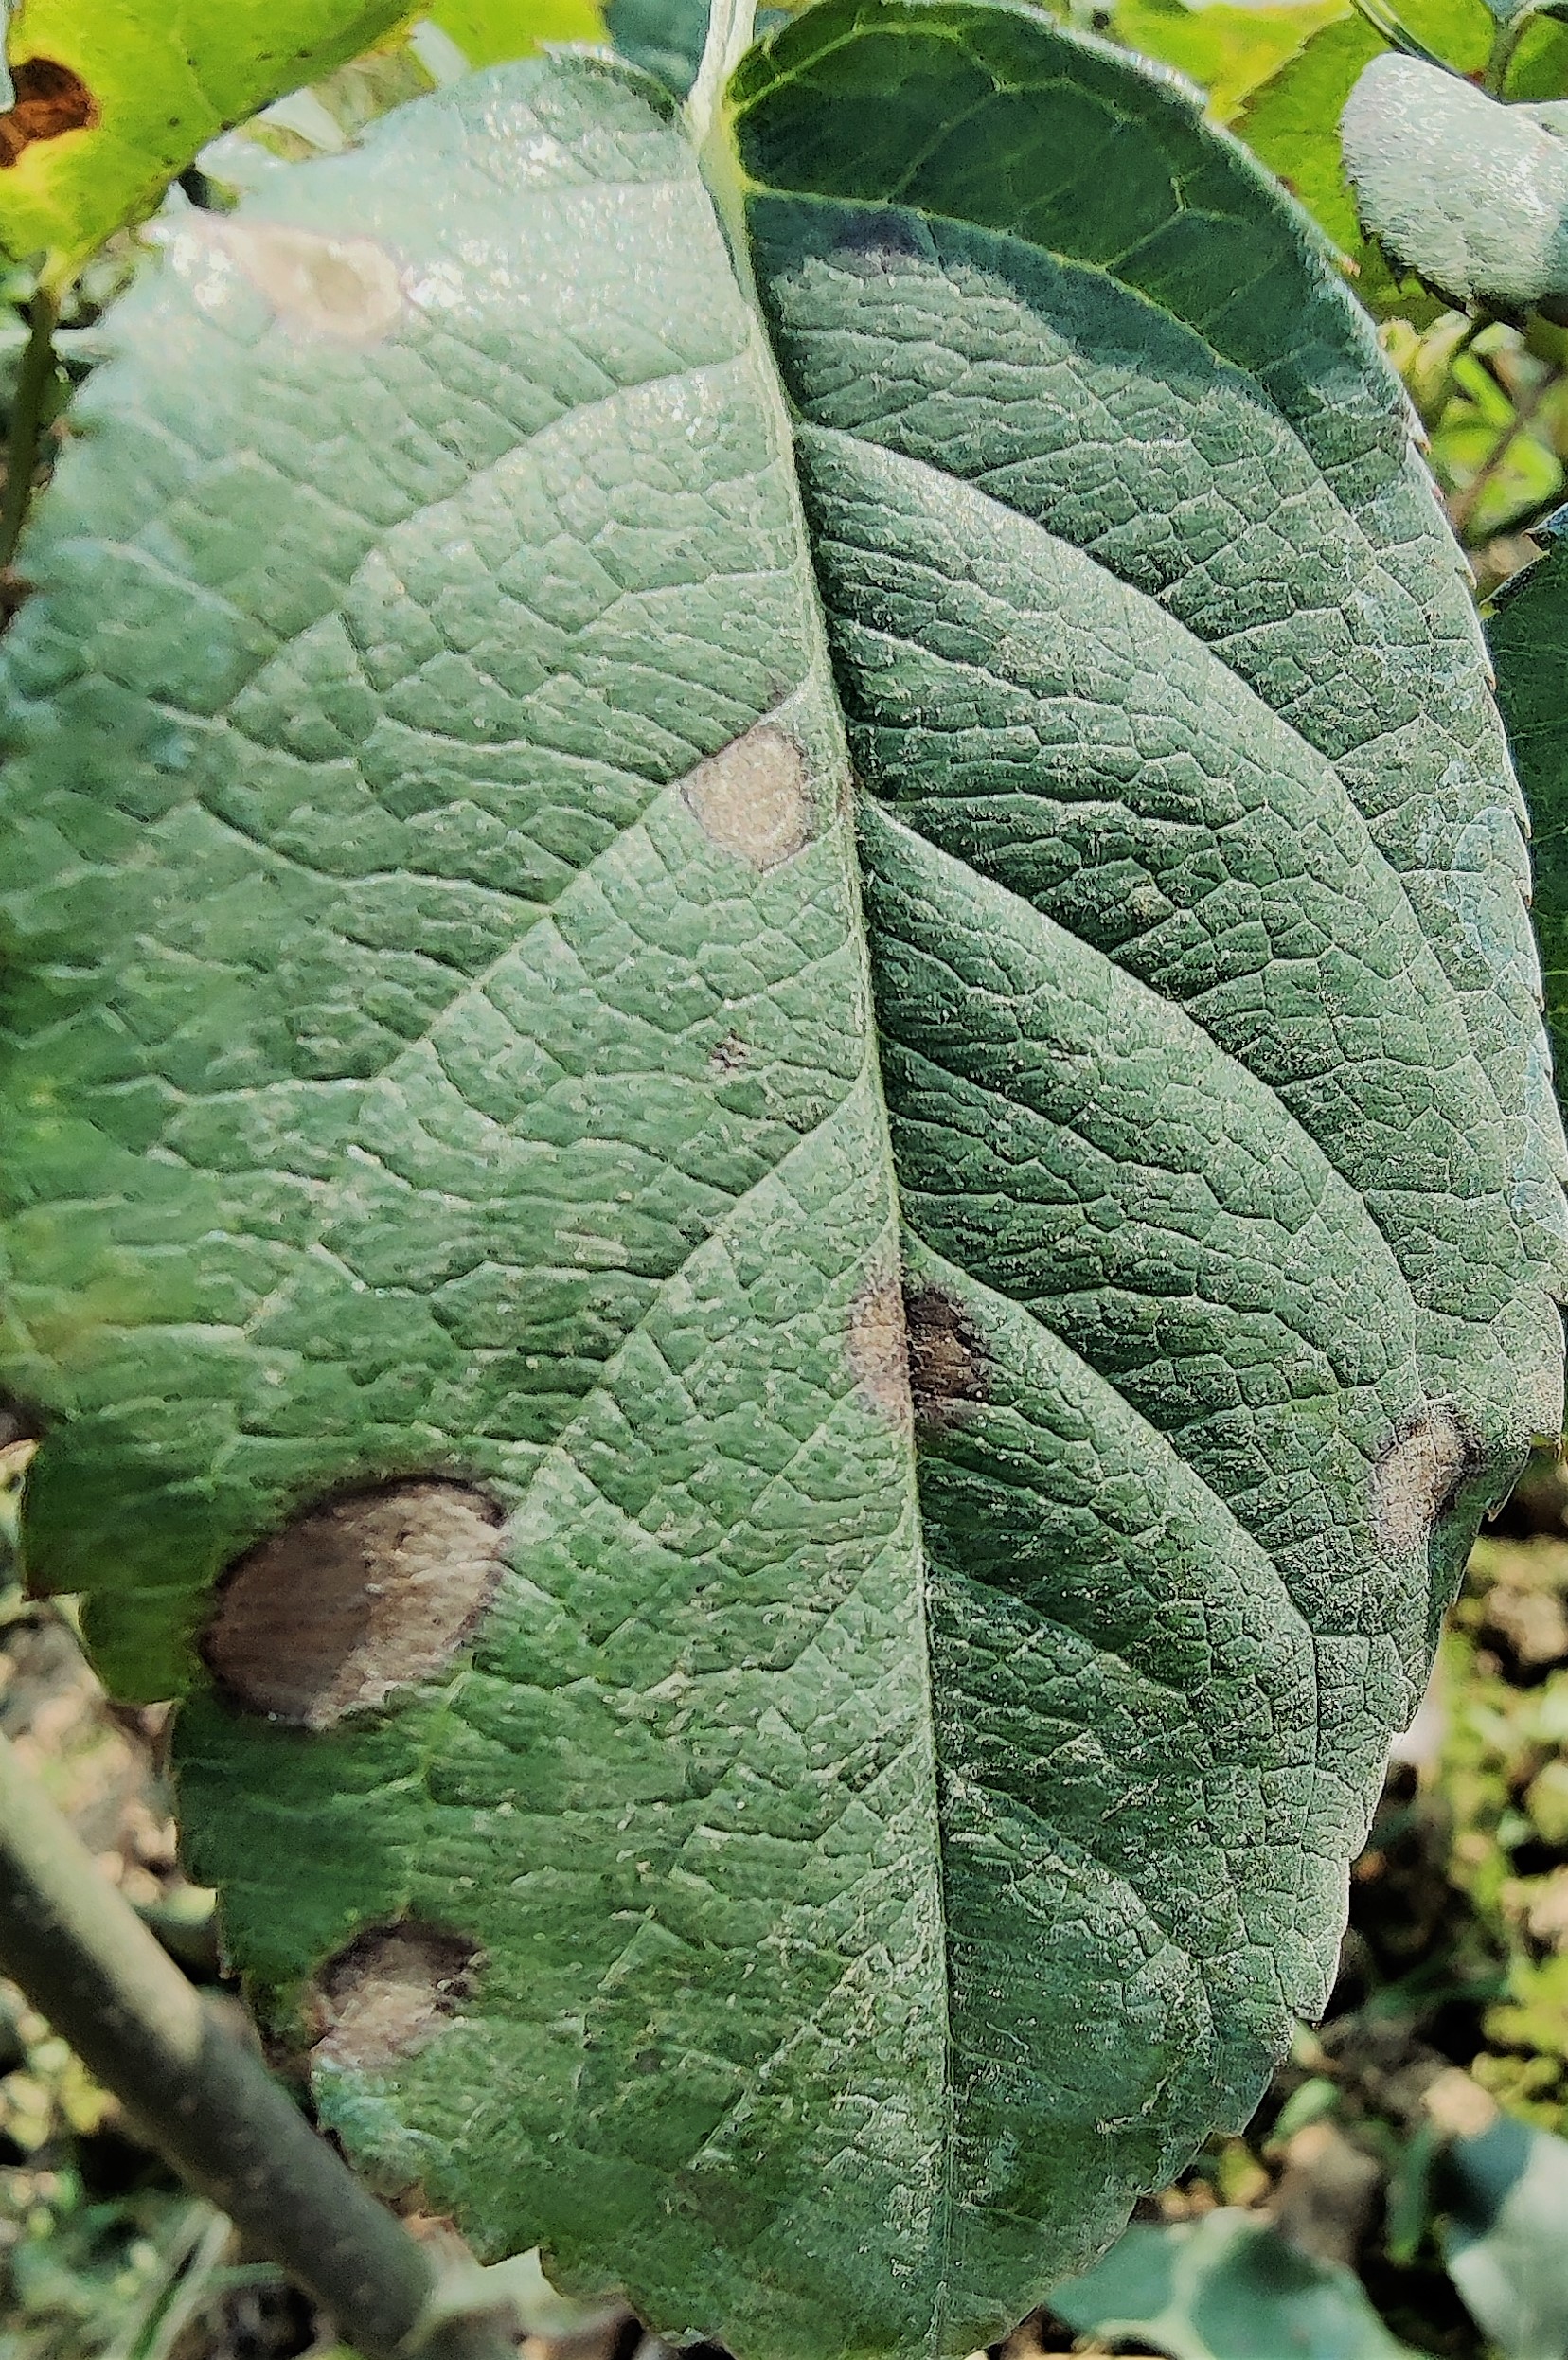
Label: Black Spot